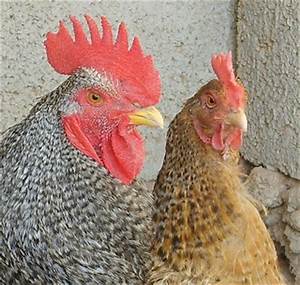
Label: chicken